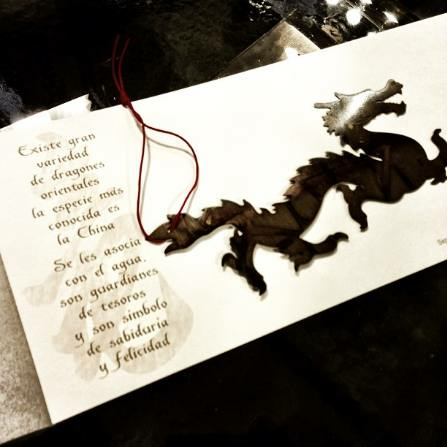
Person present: No